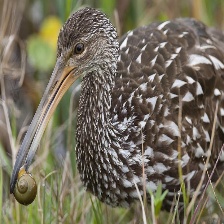
Species: LIMPKIN
Scientific name: ARAMUS GUARAUNA